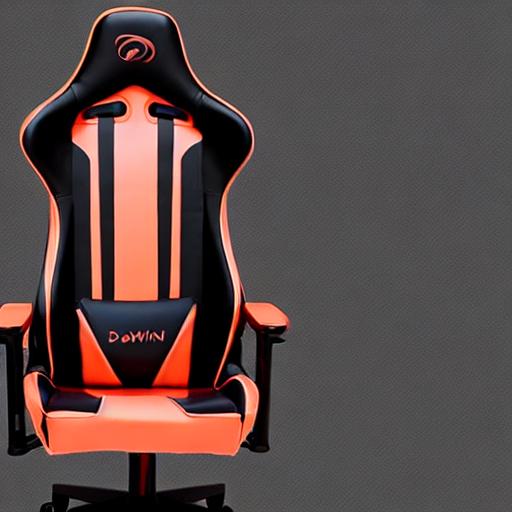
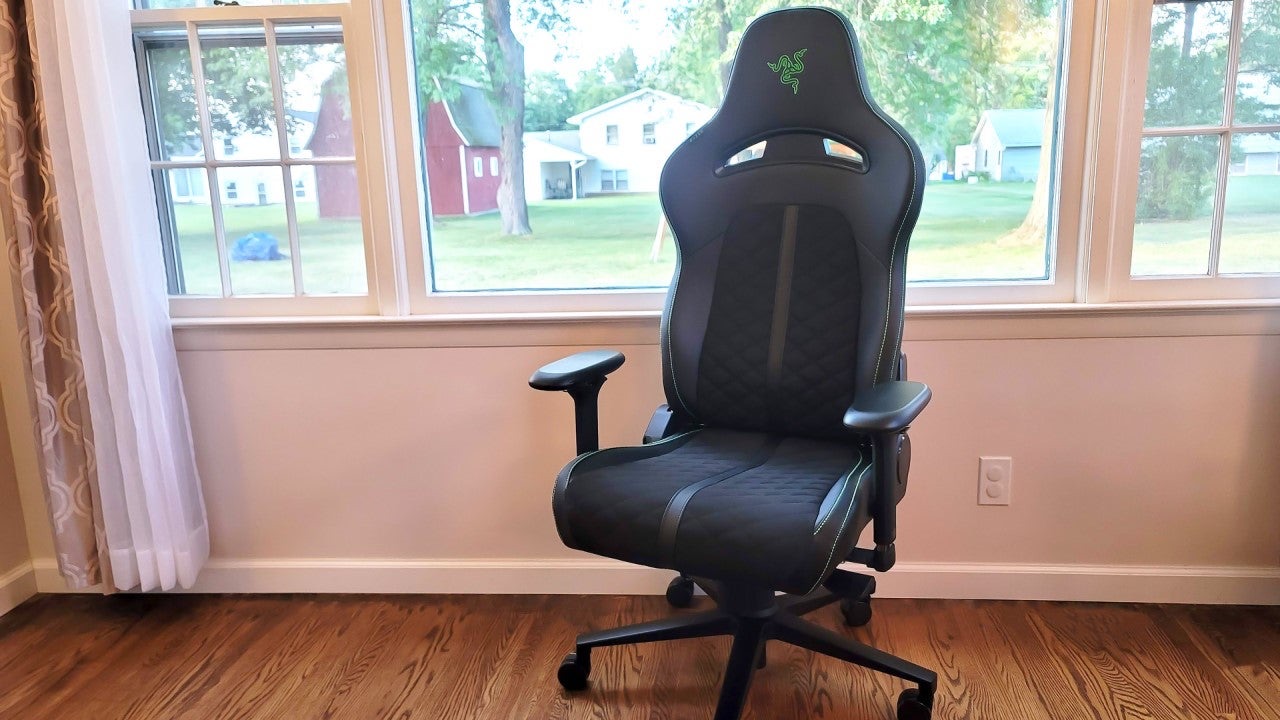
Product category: items_chair
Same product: no